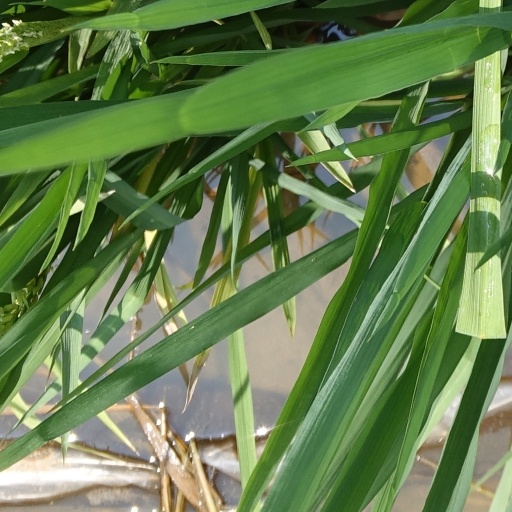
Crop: rice